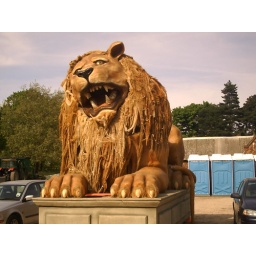
lion in the car park - wollaton park, nottingham